1901 Michigan Wolverines football team

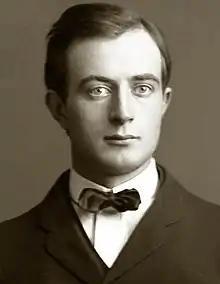
Left guard Dan McGugin married Coach Yost's wife's sister and became a Hall of Fame coach at Vanderbilt.

The following 13 players received varsity "M" letters for their participation on the 1901 football team: